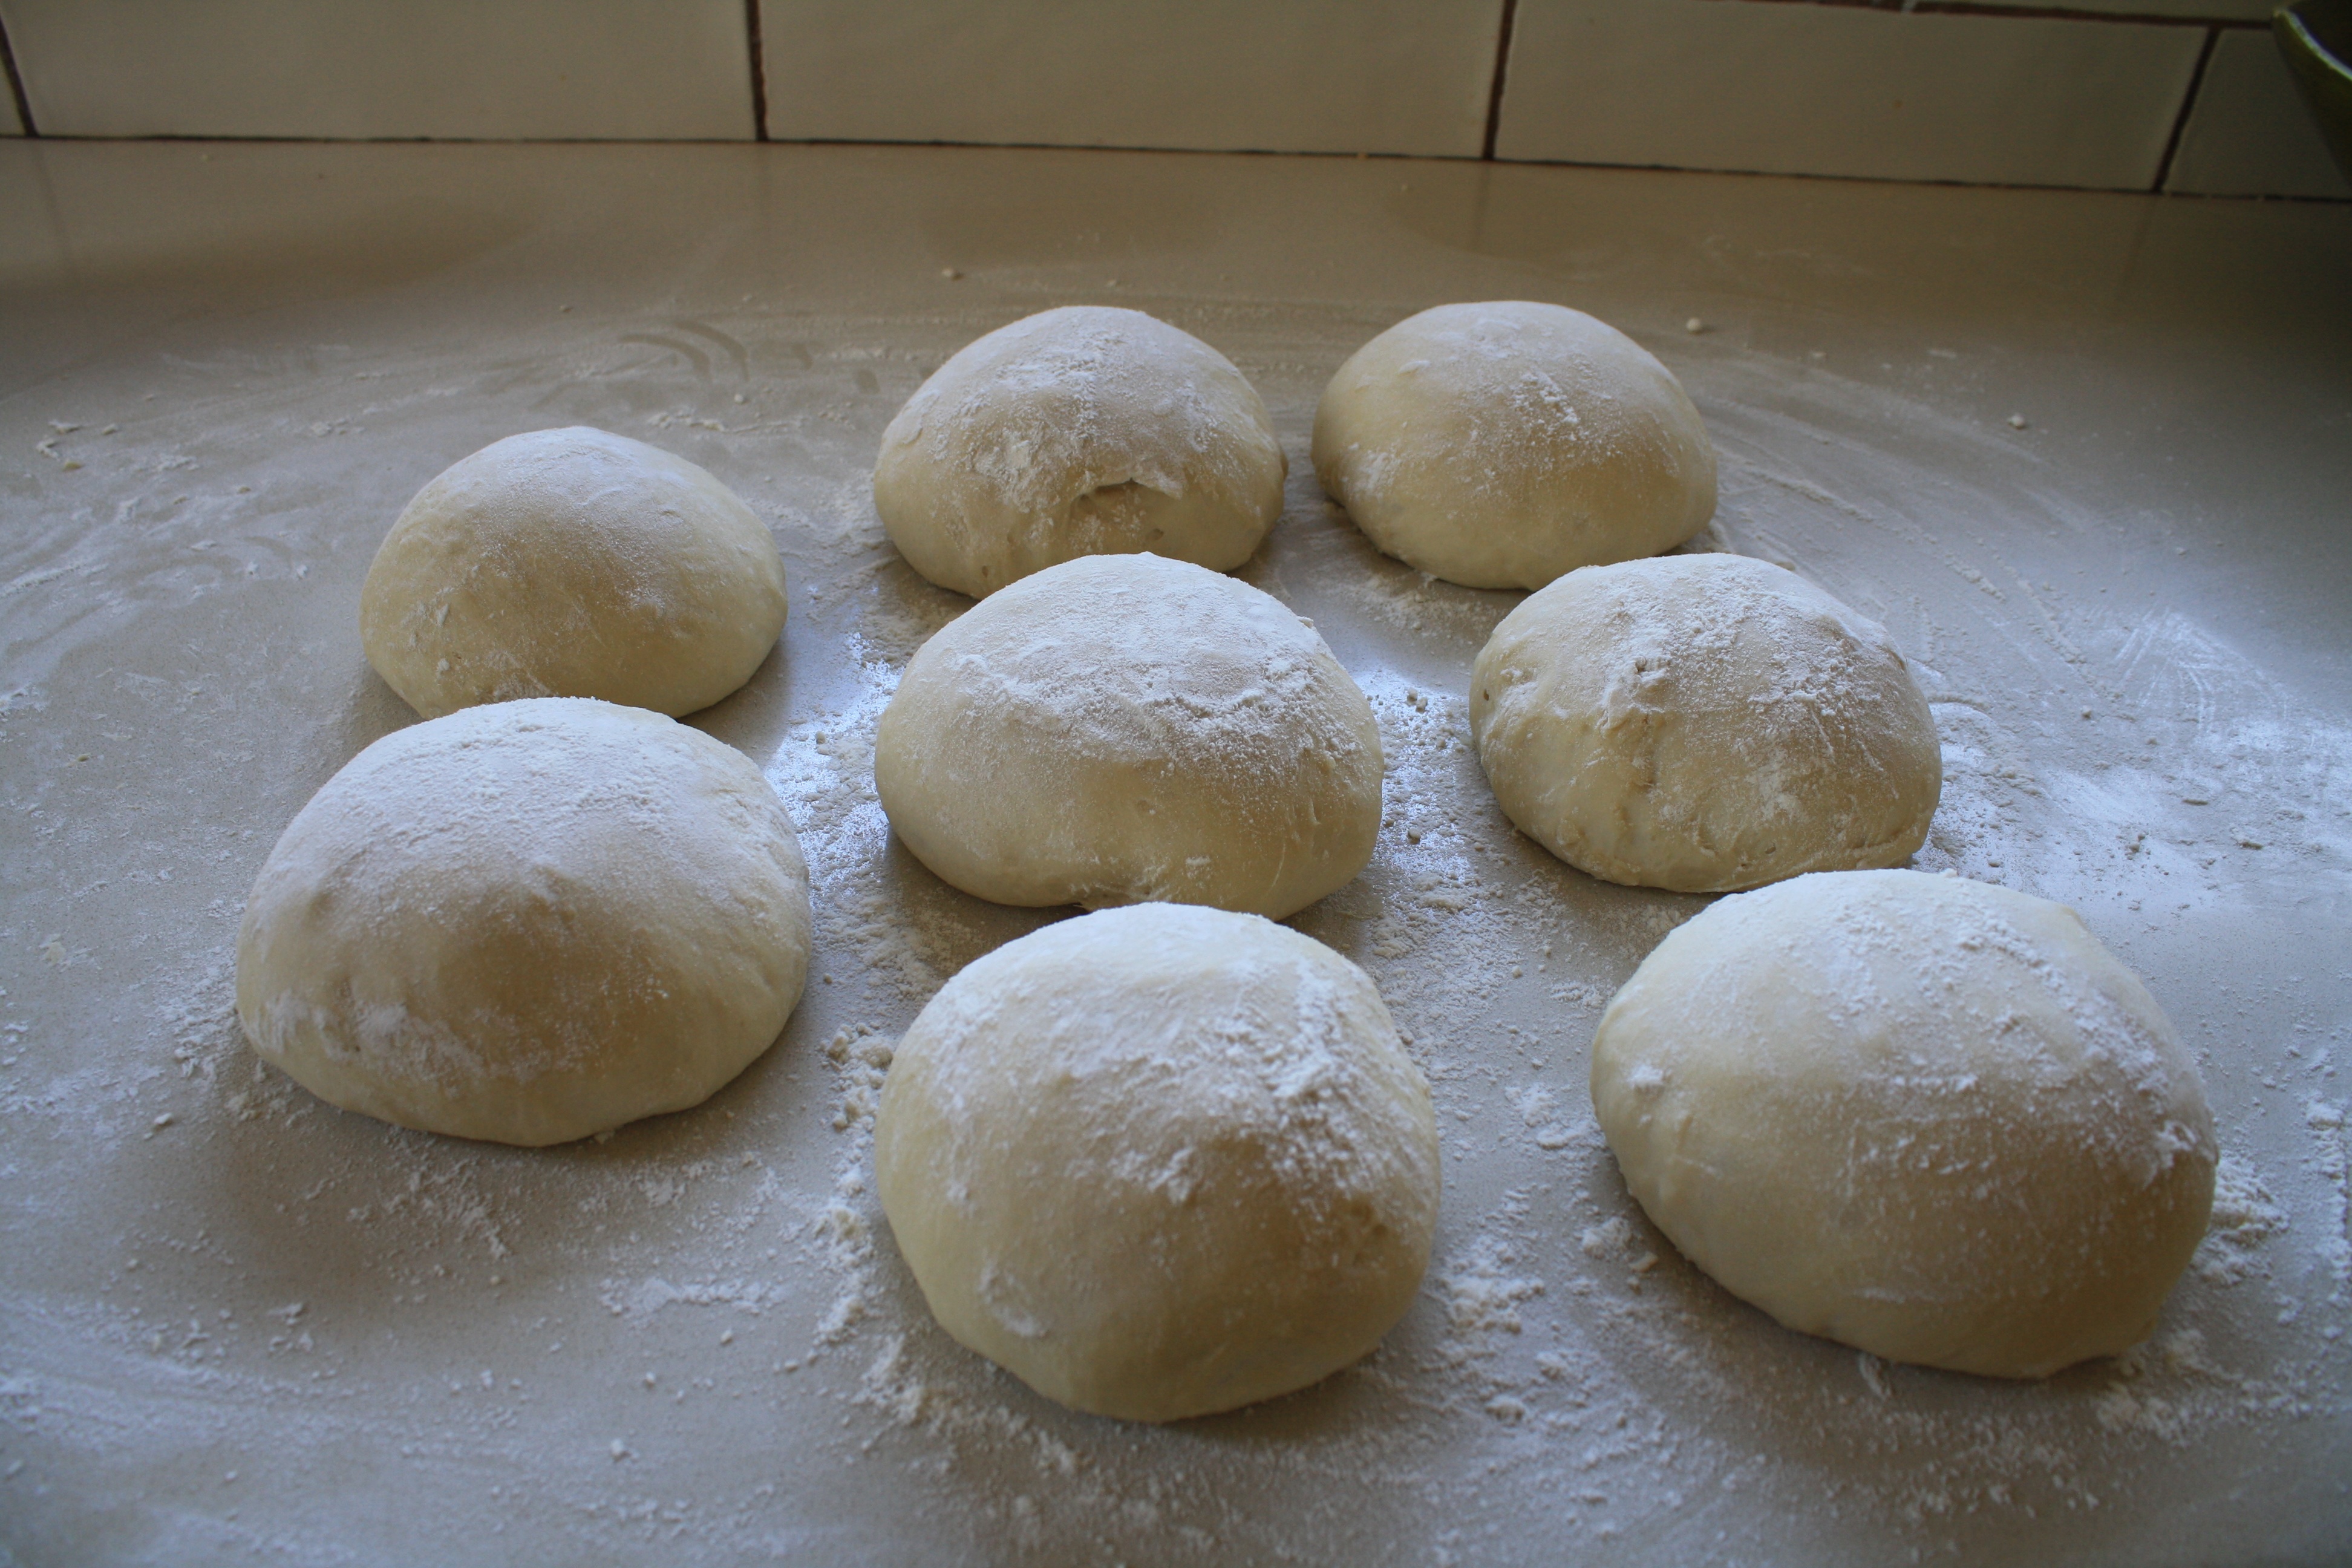
dish, food, kitchen, baking, dessert, cuisine, bread, dough, asian food, bake, flour, dampfnudel, baked goods, baozi, pandesal, cheese bun, siopao